Gomel

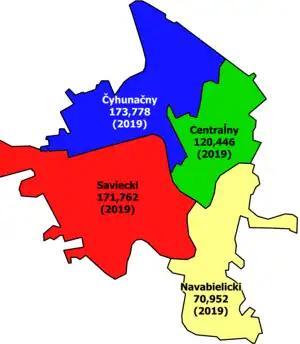
Districts and population of the city

In 1852, Gomel became the county town of the former Belitsa County (renamed to Gomel County). This was preceded by the construction of the St. Petersburg–Kiev highway and St. Petersburg–Sebastopol telegraph line, both of which passed through Gomel, and the opening of a beet sugar factory.